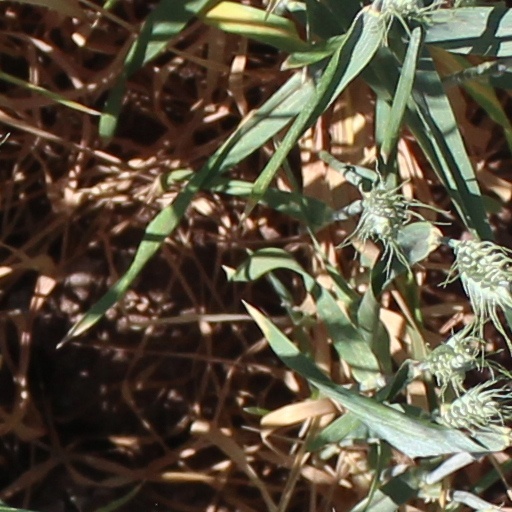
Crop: wheat